USS Sumter Three

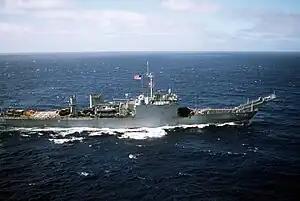
USS Sumter (LST-1181)

In late August and early September 1972, a series of incidents on board the USS Sumter (LST-1181) off the coast of Vietnam resulted in three Black marines being charged with three counts of mutiny and eleven counts of assault, with the possibility of execution. This was "the first time since the US Civil War that American sailors or Marines had been charged with mutiny at sea".